Saint Catherine of Alexandria (Palladas, Sinai)

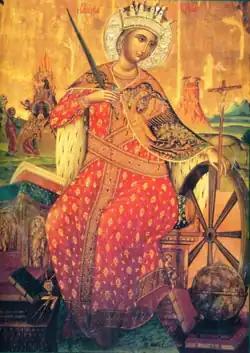
Saint Catherine Close up

The materials used were egg tempera on gold leaf and wood panel. The height is 158.7 cm (62.2 in) and the width is 117.8 cm (46.4 in). The painting is over 5 feet tall, it was completed in 1612. It was part of a large group of paintings completed for the iconostasis of Saint Catherine's Monastery in Mount Sinai, Egypt. The icon features Catherine of Alexandria. The princess sits in a position similar to Palladas's earlier work depicting Saint Catherine. The artist created an advanced version of his earlier work.